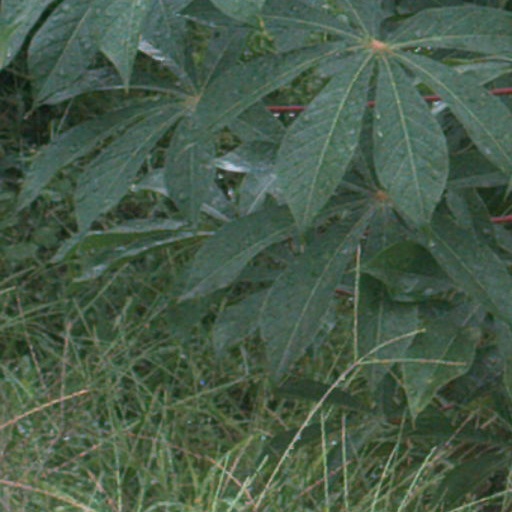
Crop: cassava